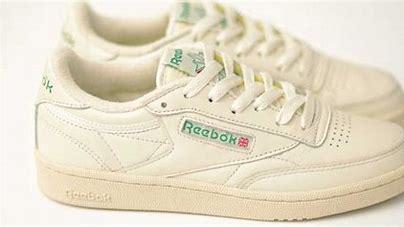
Brand: Reebok
Model: Club C